Ideology of the SS

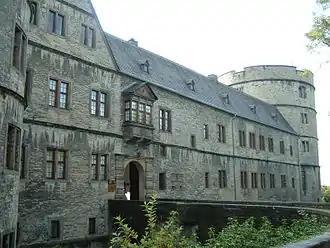
The Wewelsburg was the most important site in Himmler's pseudo-Germanic religious doctrine.

Consistent with the eugenic and racial policies of the Nazis, Himmler advocated racial elitism for his SS members. Racial criteria like proving pure "Aryan" lineage back to 1750 or 1800 constituted part of the vetting for entrance into the SS. Throughout the existence of the SS, its members were regularly encouraged to procreate to maintain and increase the "Aryan-Nordic bloodline"; the SS members, along with their wives and children, were to become an exclusive racial community ("Sippengemeinschaft") within the Nazi state. Along these lines, Himmler stated on 8 November 1937 at a "Gruppenführer" meeting in Munich in the officers' quarters: